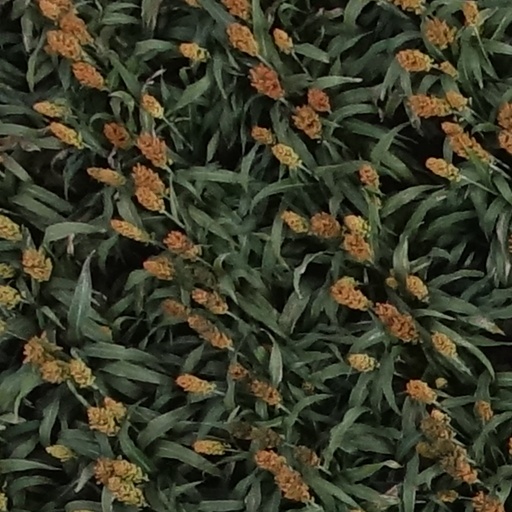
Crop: sorghum